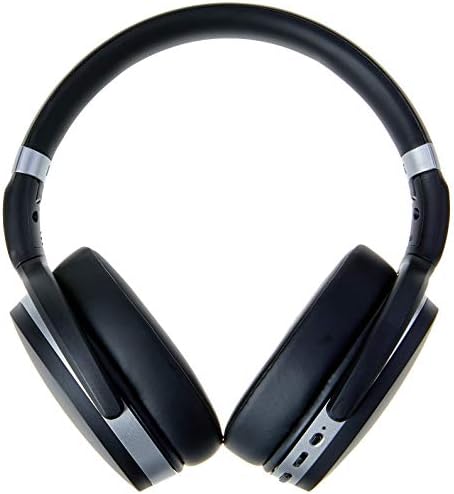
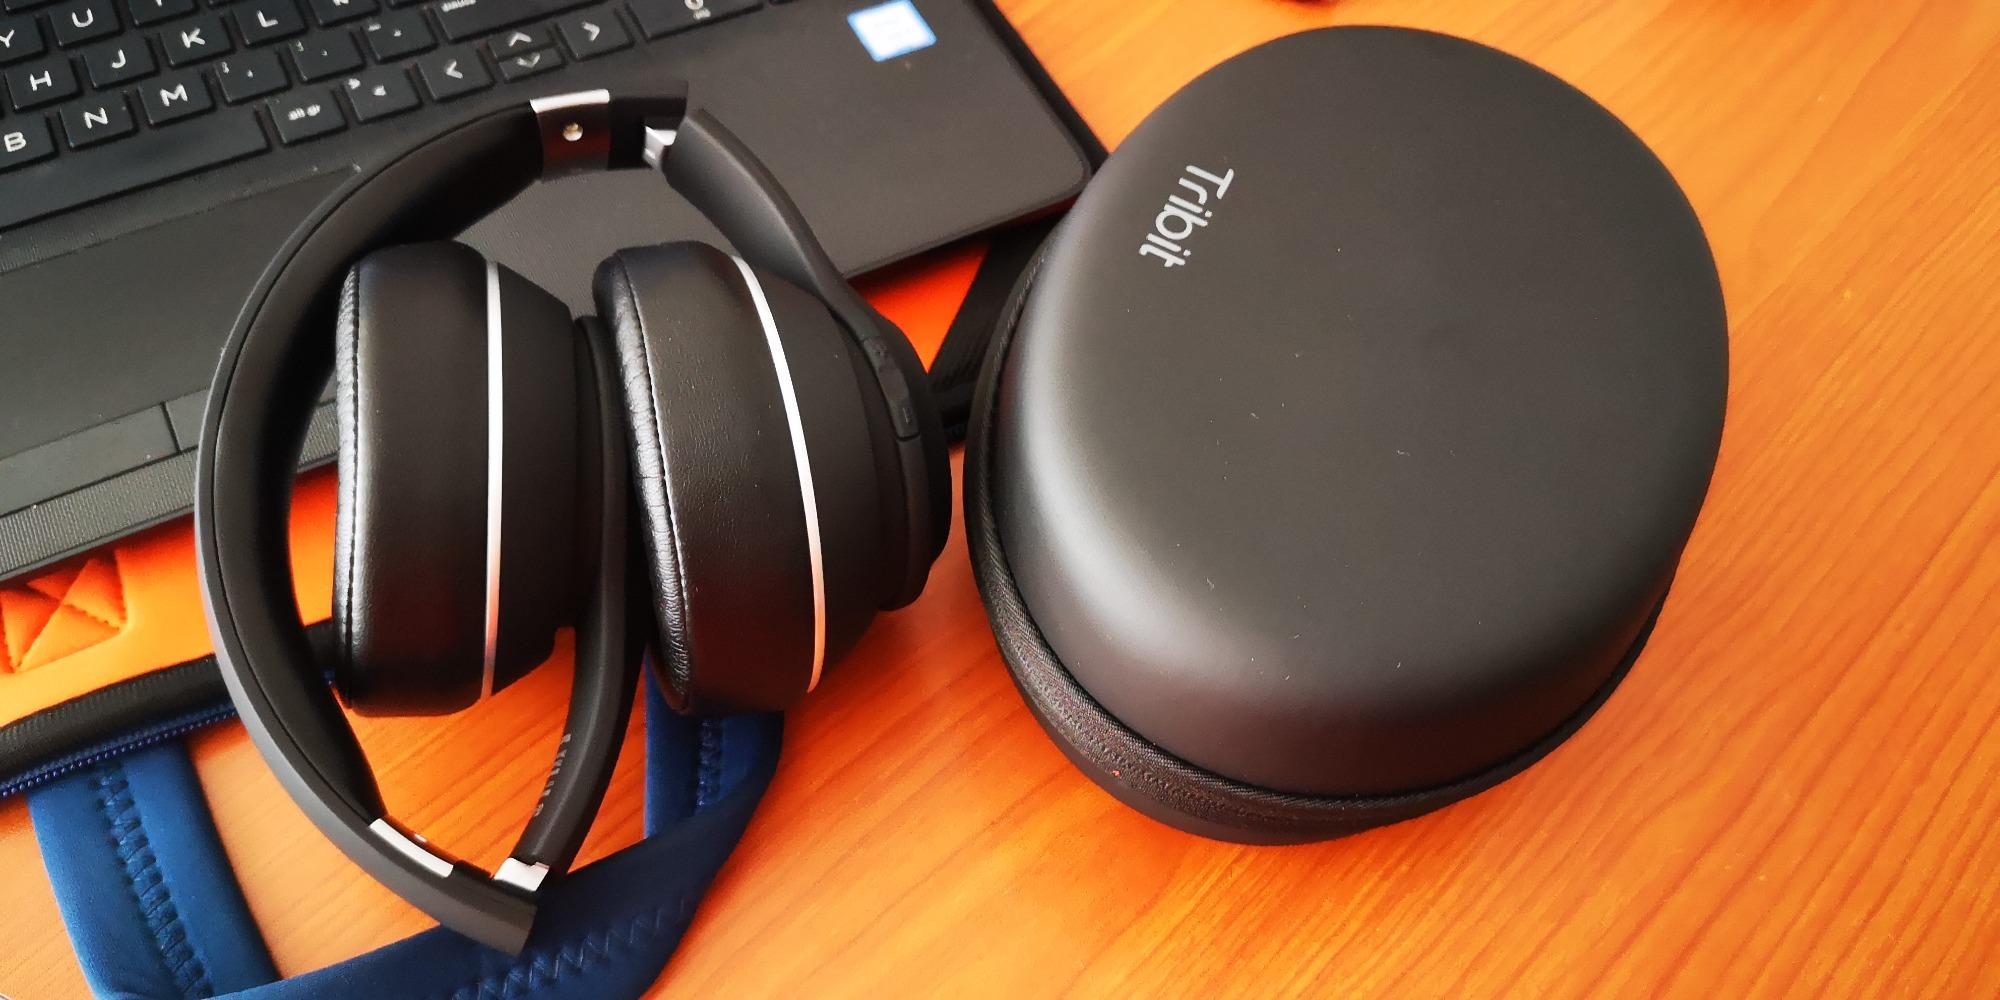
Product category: headphones
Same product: no